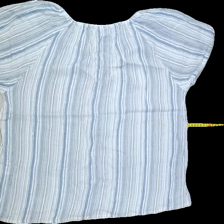
View: back
Type: Blouse
Category: Ladies
Brand: Isolde
Colors: Blue, White
Material: 100%viscose
Pattern: Striped
Cut: Regular, C-collar
Size: XL
Season: Summer
Stains: Minor
Price range: <50
Recommended usage: Export